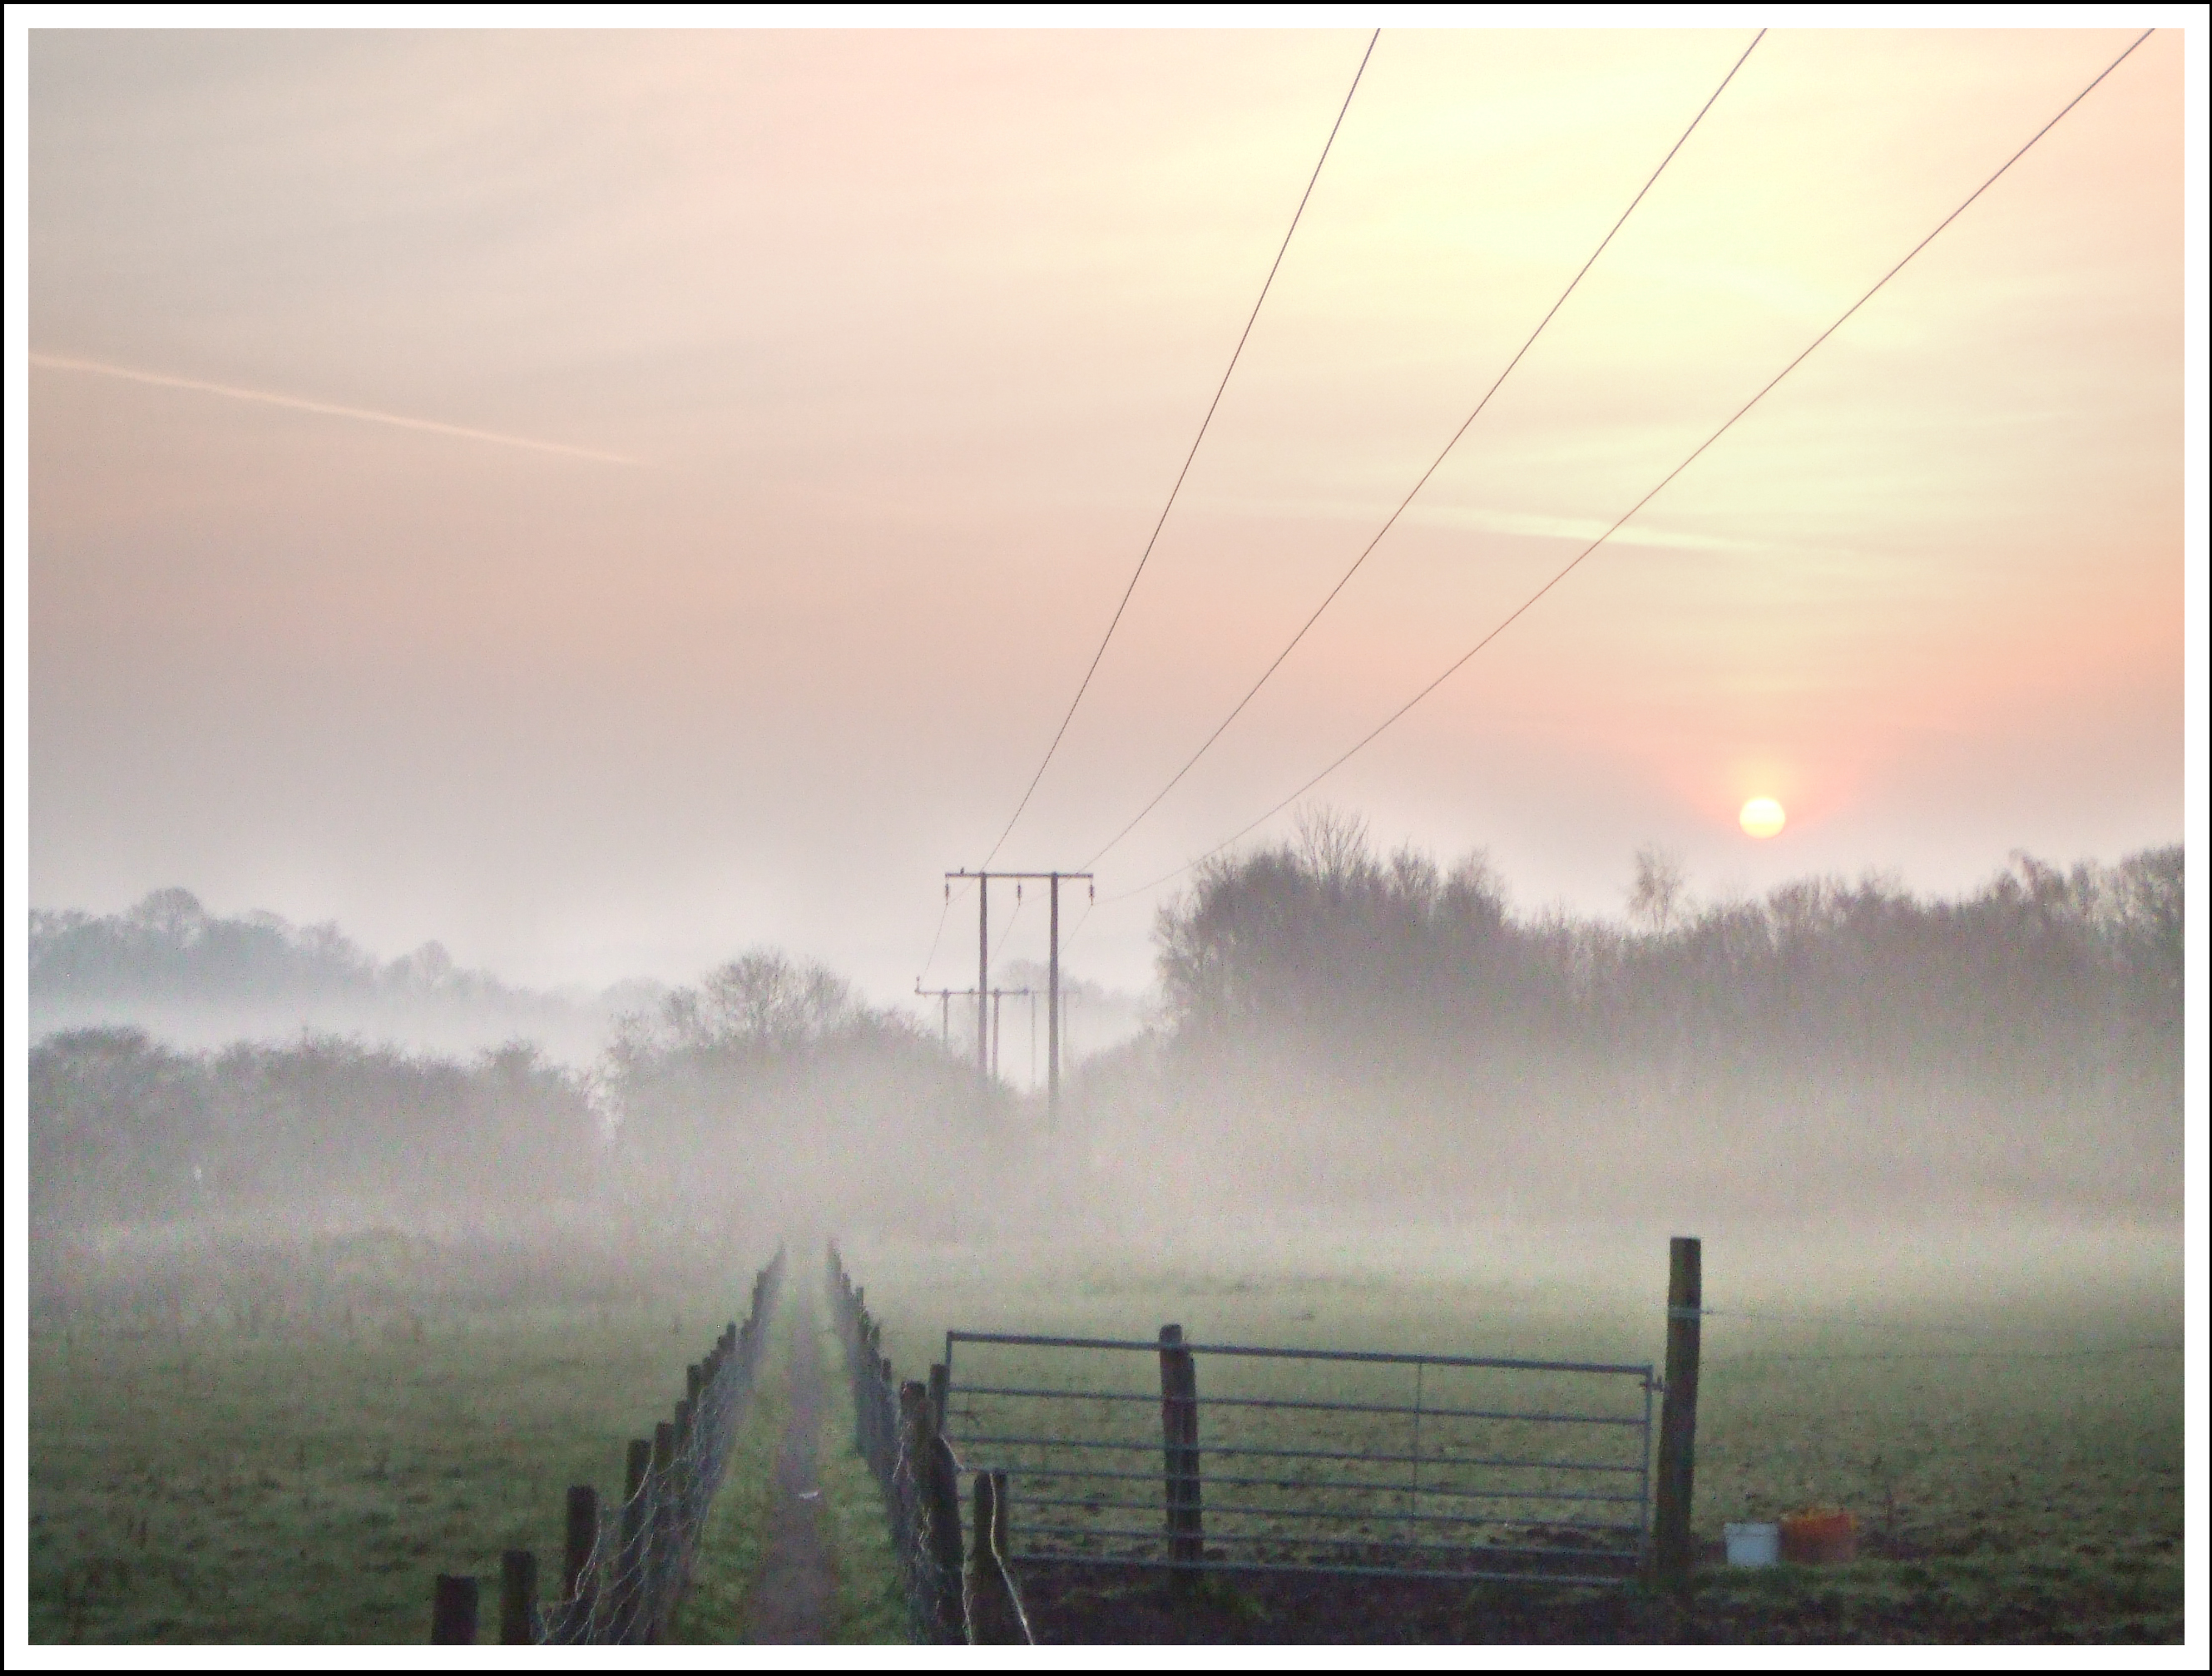
path, horizon, fence, cloud, sky, sunshine, sun, fog, sunrise, mist, field, sunlight, morning, dawn, atmosphere, walk, fujifilm, bush, trek, weather, haze, plain, trees, colour, sunny, clouds, cables, wakefield, compact, outwood, z1, lowmist, atmospheric phenomenon